38M Toldi

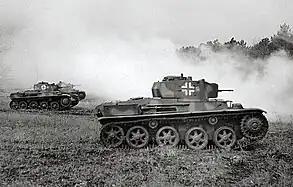
Hungarian Toldi tanks on the Eastern Front

The Toldi tanks first saw action with the Hungarian Army in the 1941 Invasion of Yugoslavia. These tanks were then mostly used against the USSR between 1941 and 1944. Because of their light armour, armament and good communications equipment, they were mostly used for reconnaissance. The design was effective against Soviet light tanks widespread during the early stages of Operation Barbarossa, such as the obsolete T-26 and BT-5. However it was totally inadequate against the Soviet T-34 medium tanks encountered during the later stages of the war on the Eastern Front. From 1940 to the end of 1942, Toldi tanks served in 22-vehicle-strong companies and there were also 7 tanks in the HQ sections.